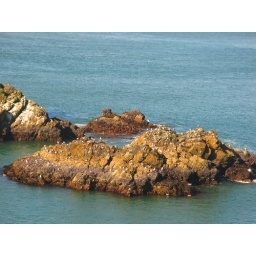
This huge rocks situated in the ocean, which is a Paradise of hundreds of birds and sea lions...